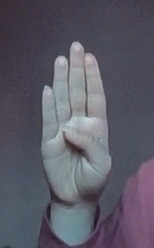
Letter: kaaf